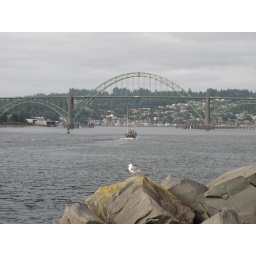
fishing boat going under the bridge